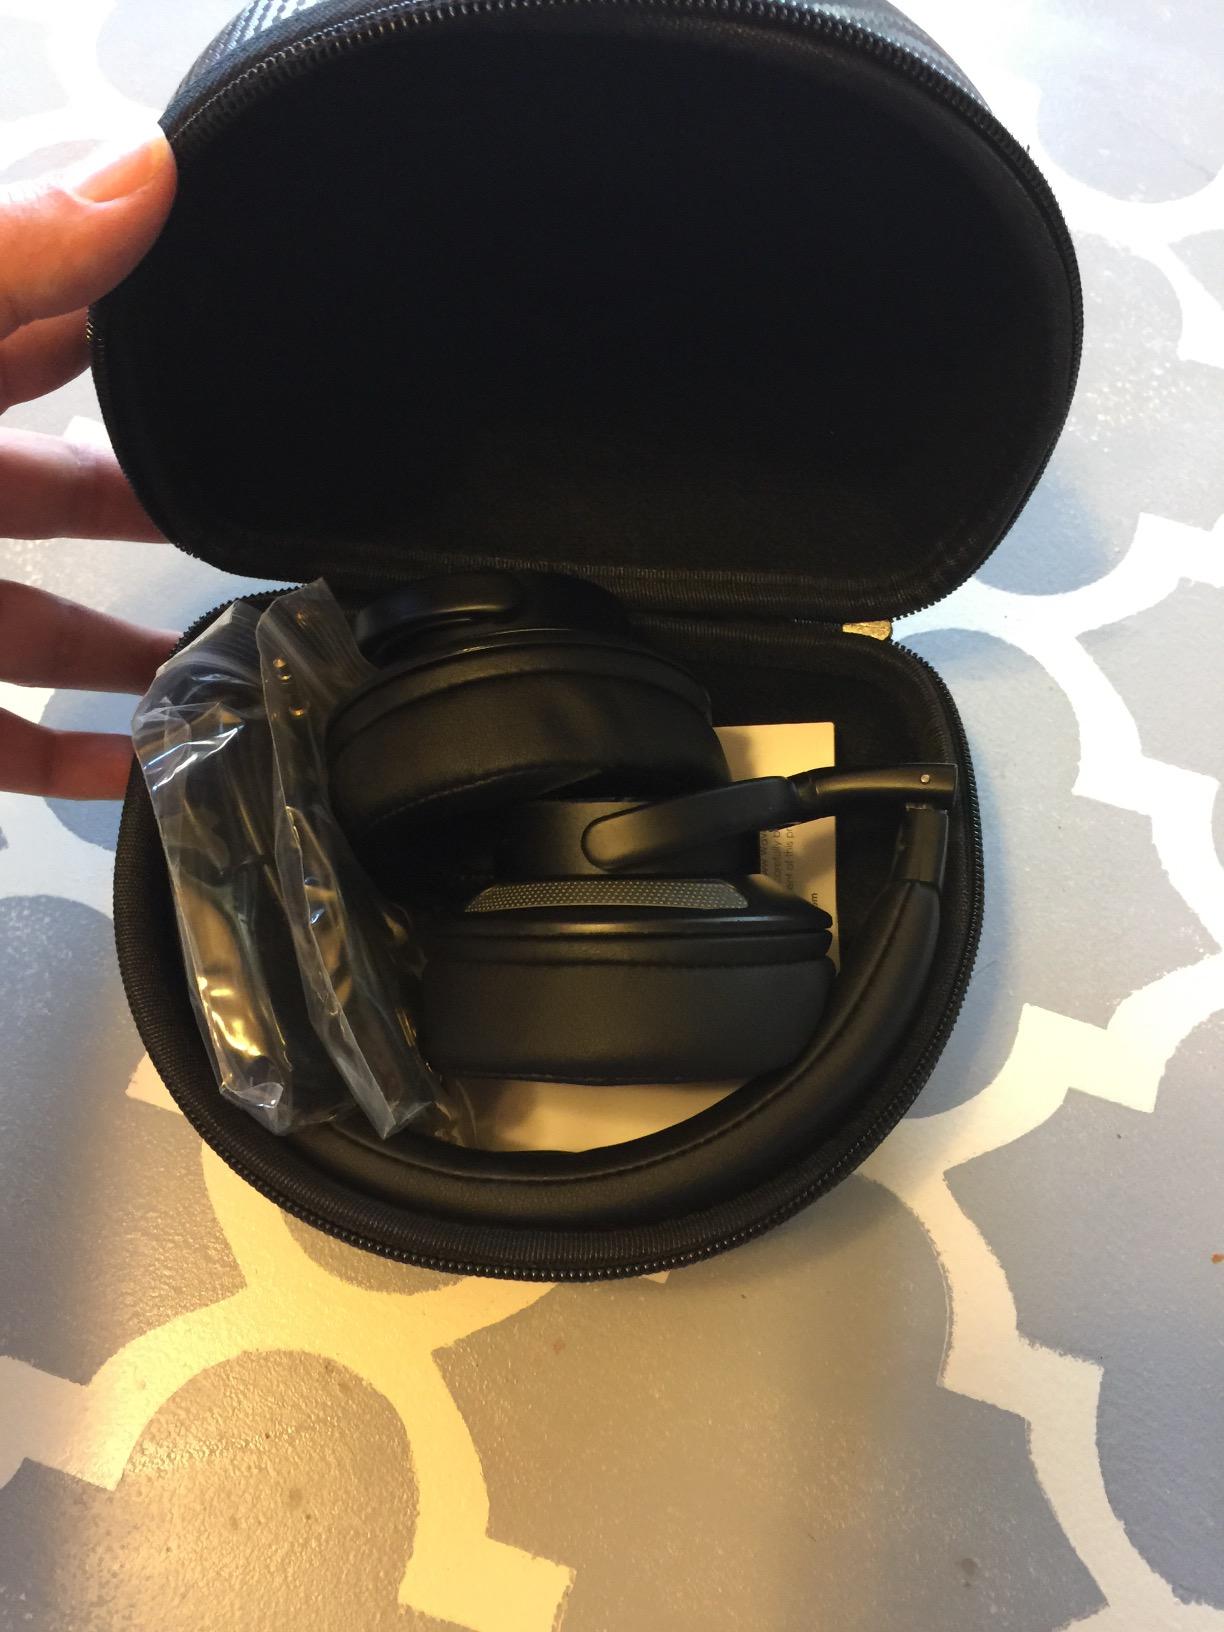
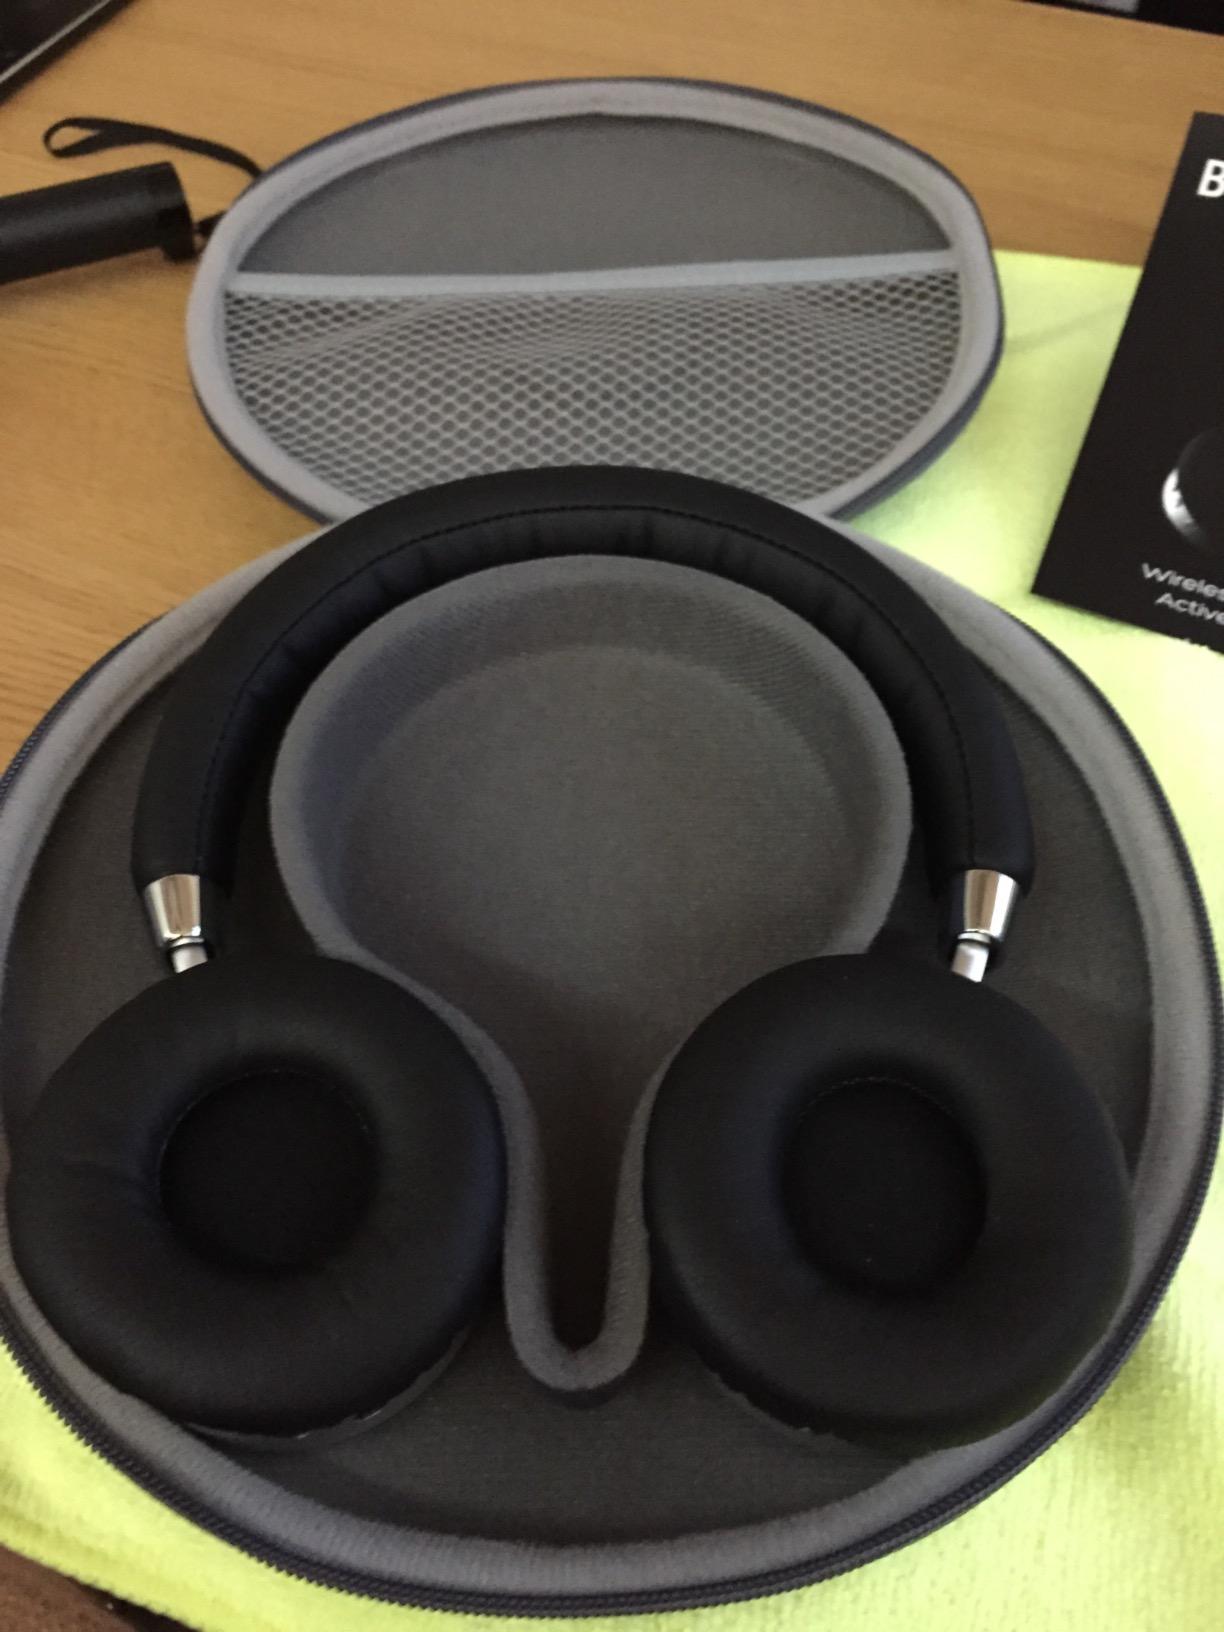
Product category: headphones
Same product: no